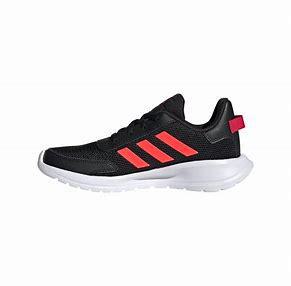
Brand: Adidas
Model: Tensaur Run